Cross-beat

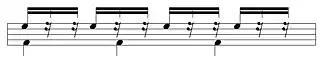
4:3 cross-rhythm in modular form.

However, this 4:3 is within a duple beat scheme, with duple (quadruple) subdivisions of the beats. Since the musical period is a cycle of four main beats, the 4:3 cross-rhythm significantly contradicts the period by cycling every three main beats. The complete cross-beat cycle is shown below in relation to the key pattern known in Afro-Cuban music as clave. "(Rumba," p. xxxi) The subdivisions are grouped (beamed) in sets of four to reflect the proper metric structure. The complete cross-beat cycle is three claves in length. Within the context of the complete cross-rhythm, there is a macro 4:3—four "4:3 modules"-against-three "claves". Continuous duple-pulse cross-beats are often sounded by the quinto, the lead drum in the Cuban genres rumba and conga. "(Rumba," pps. 69–86)